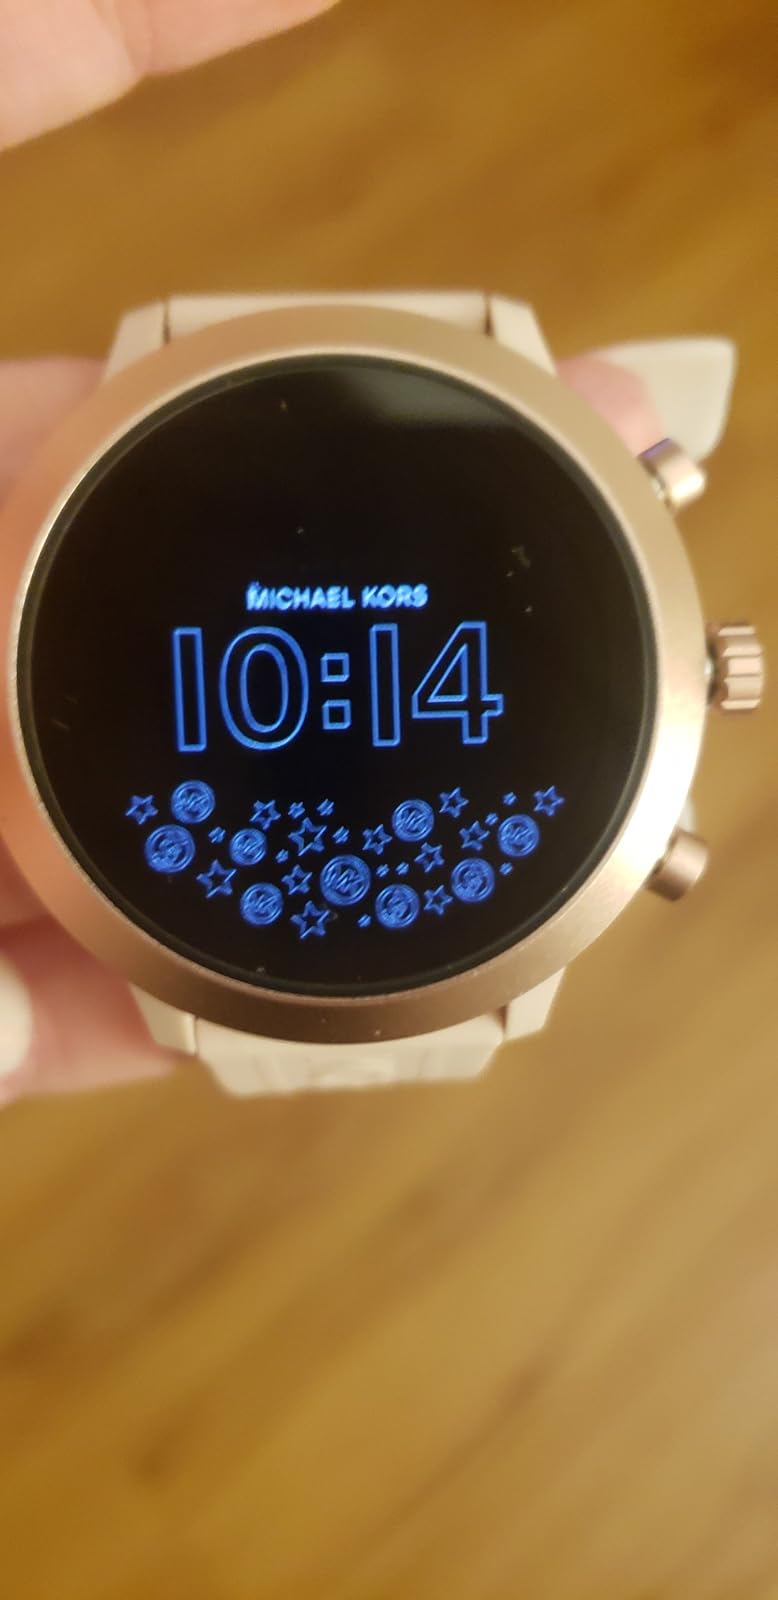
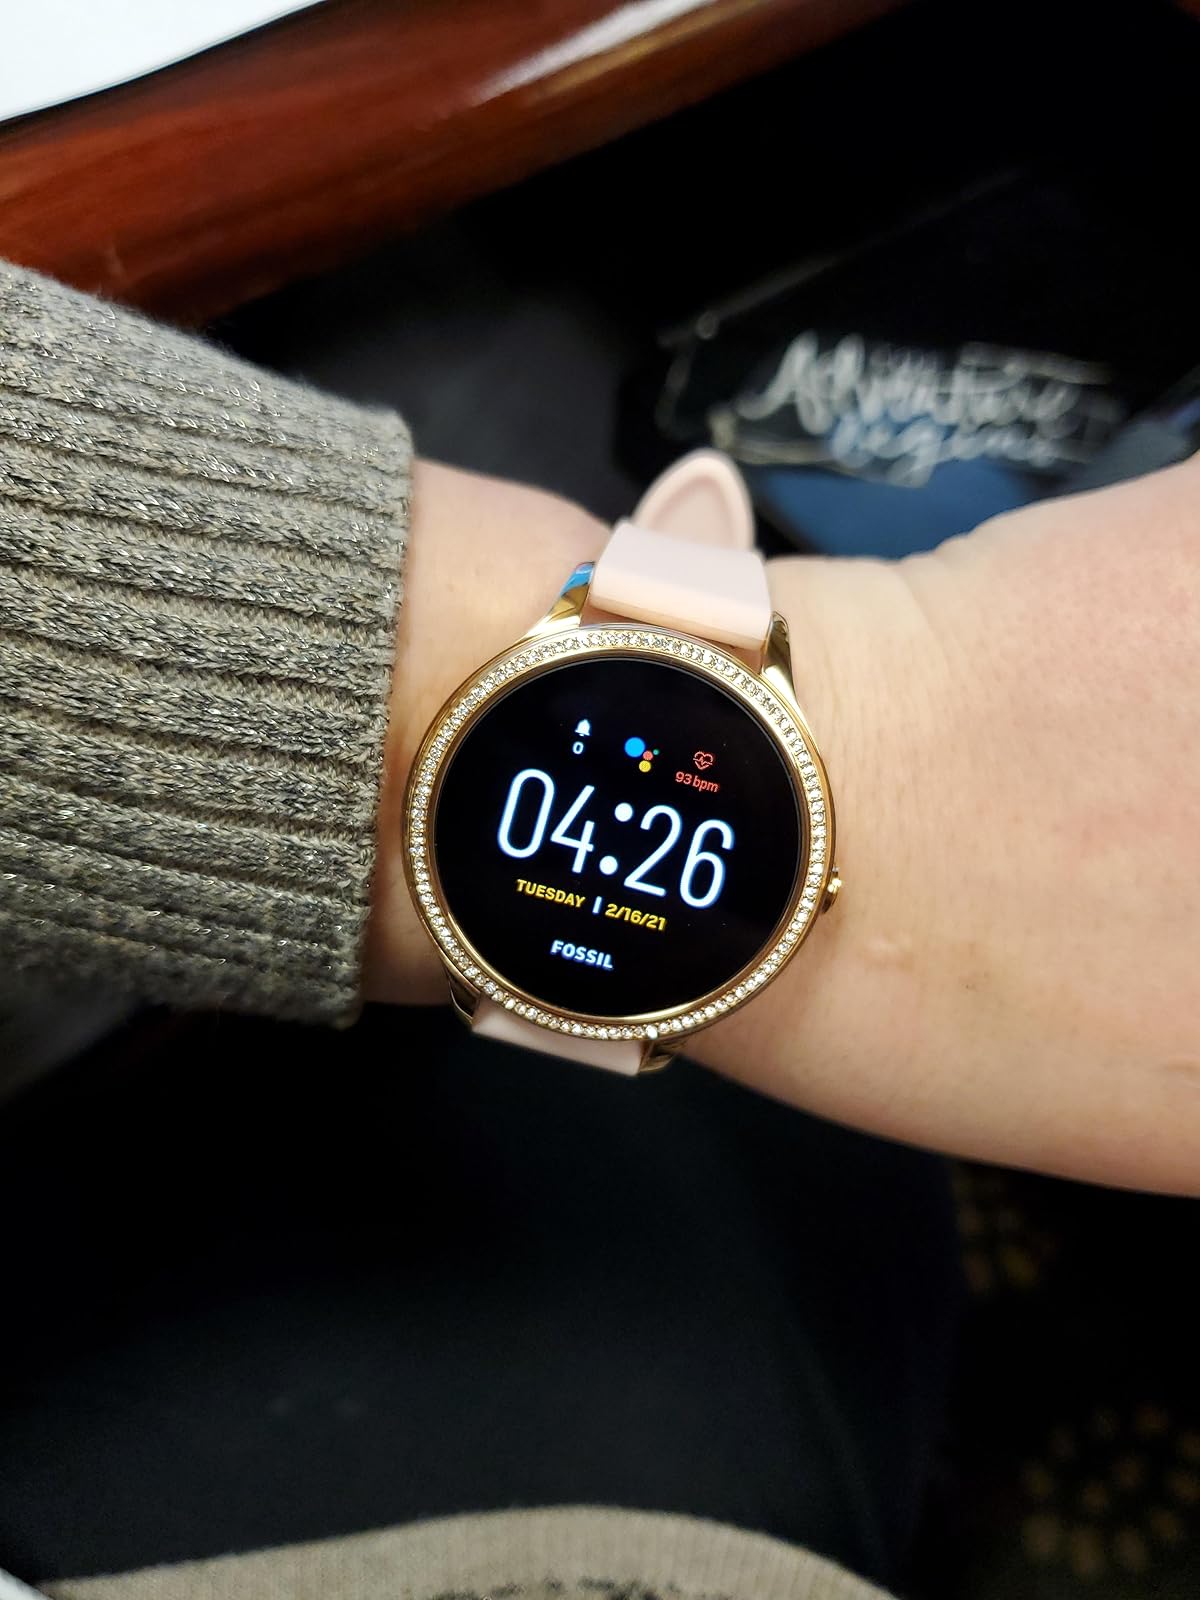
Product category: smartwatch
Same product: no